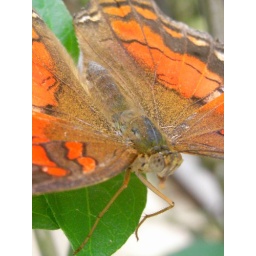
From the butterfly house at Stratford upon Avon